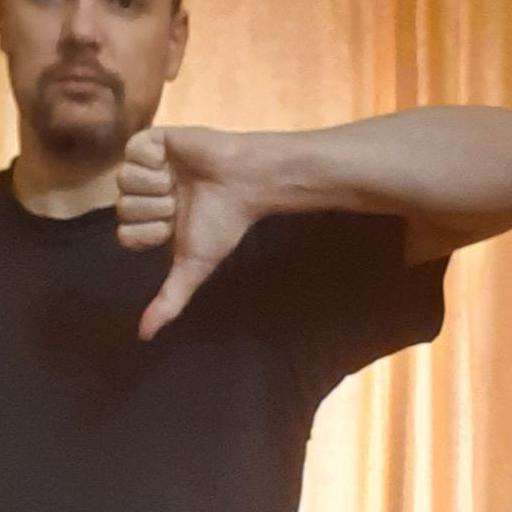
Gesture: dislike